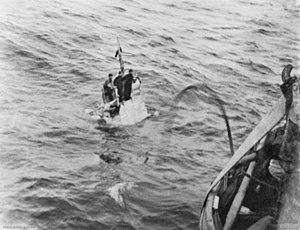
L'Unterseeboot 454 ou U-454 était un U-Boot type VIIC utilisé par la Kriegsmarine pendant la Seconde Guerre mondiale.